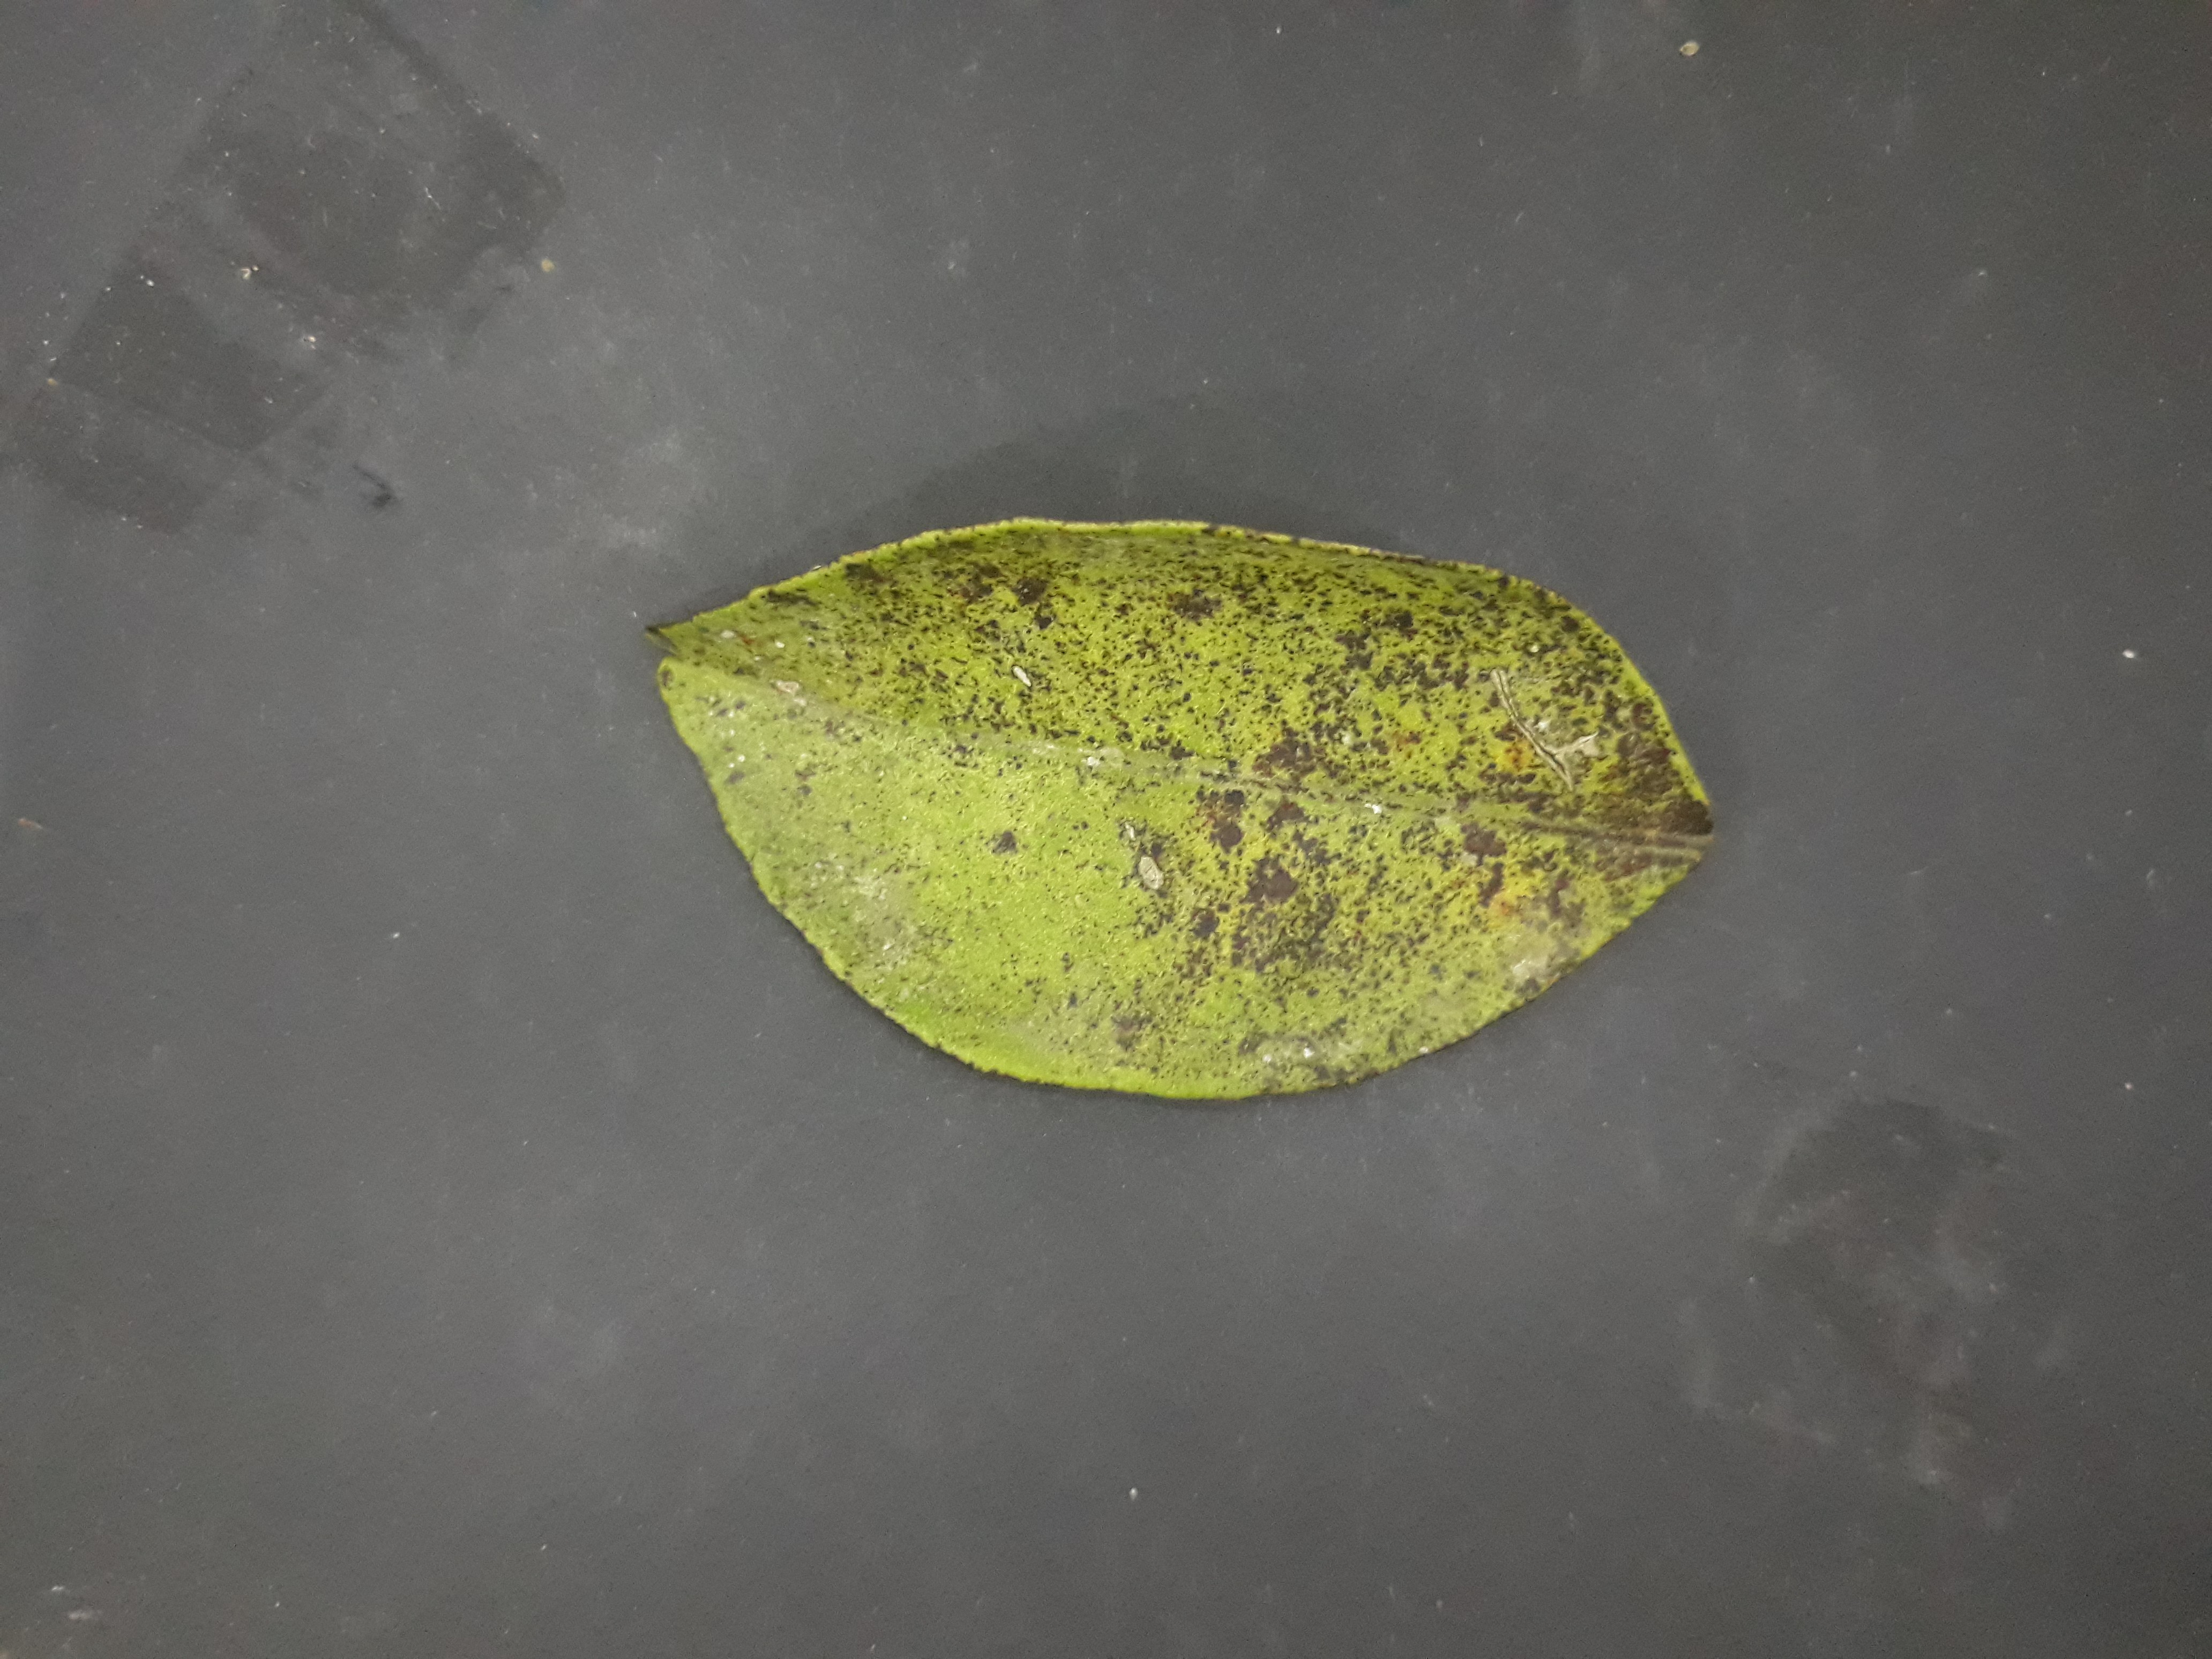
Label: Greasy_spot